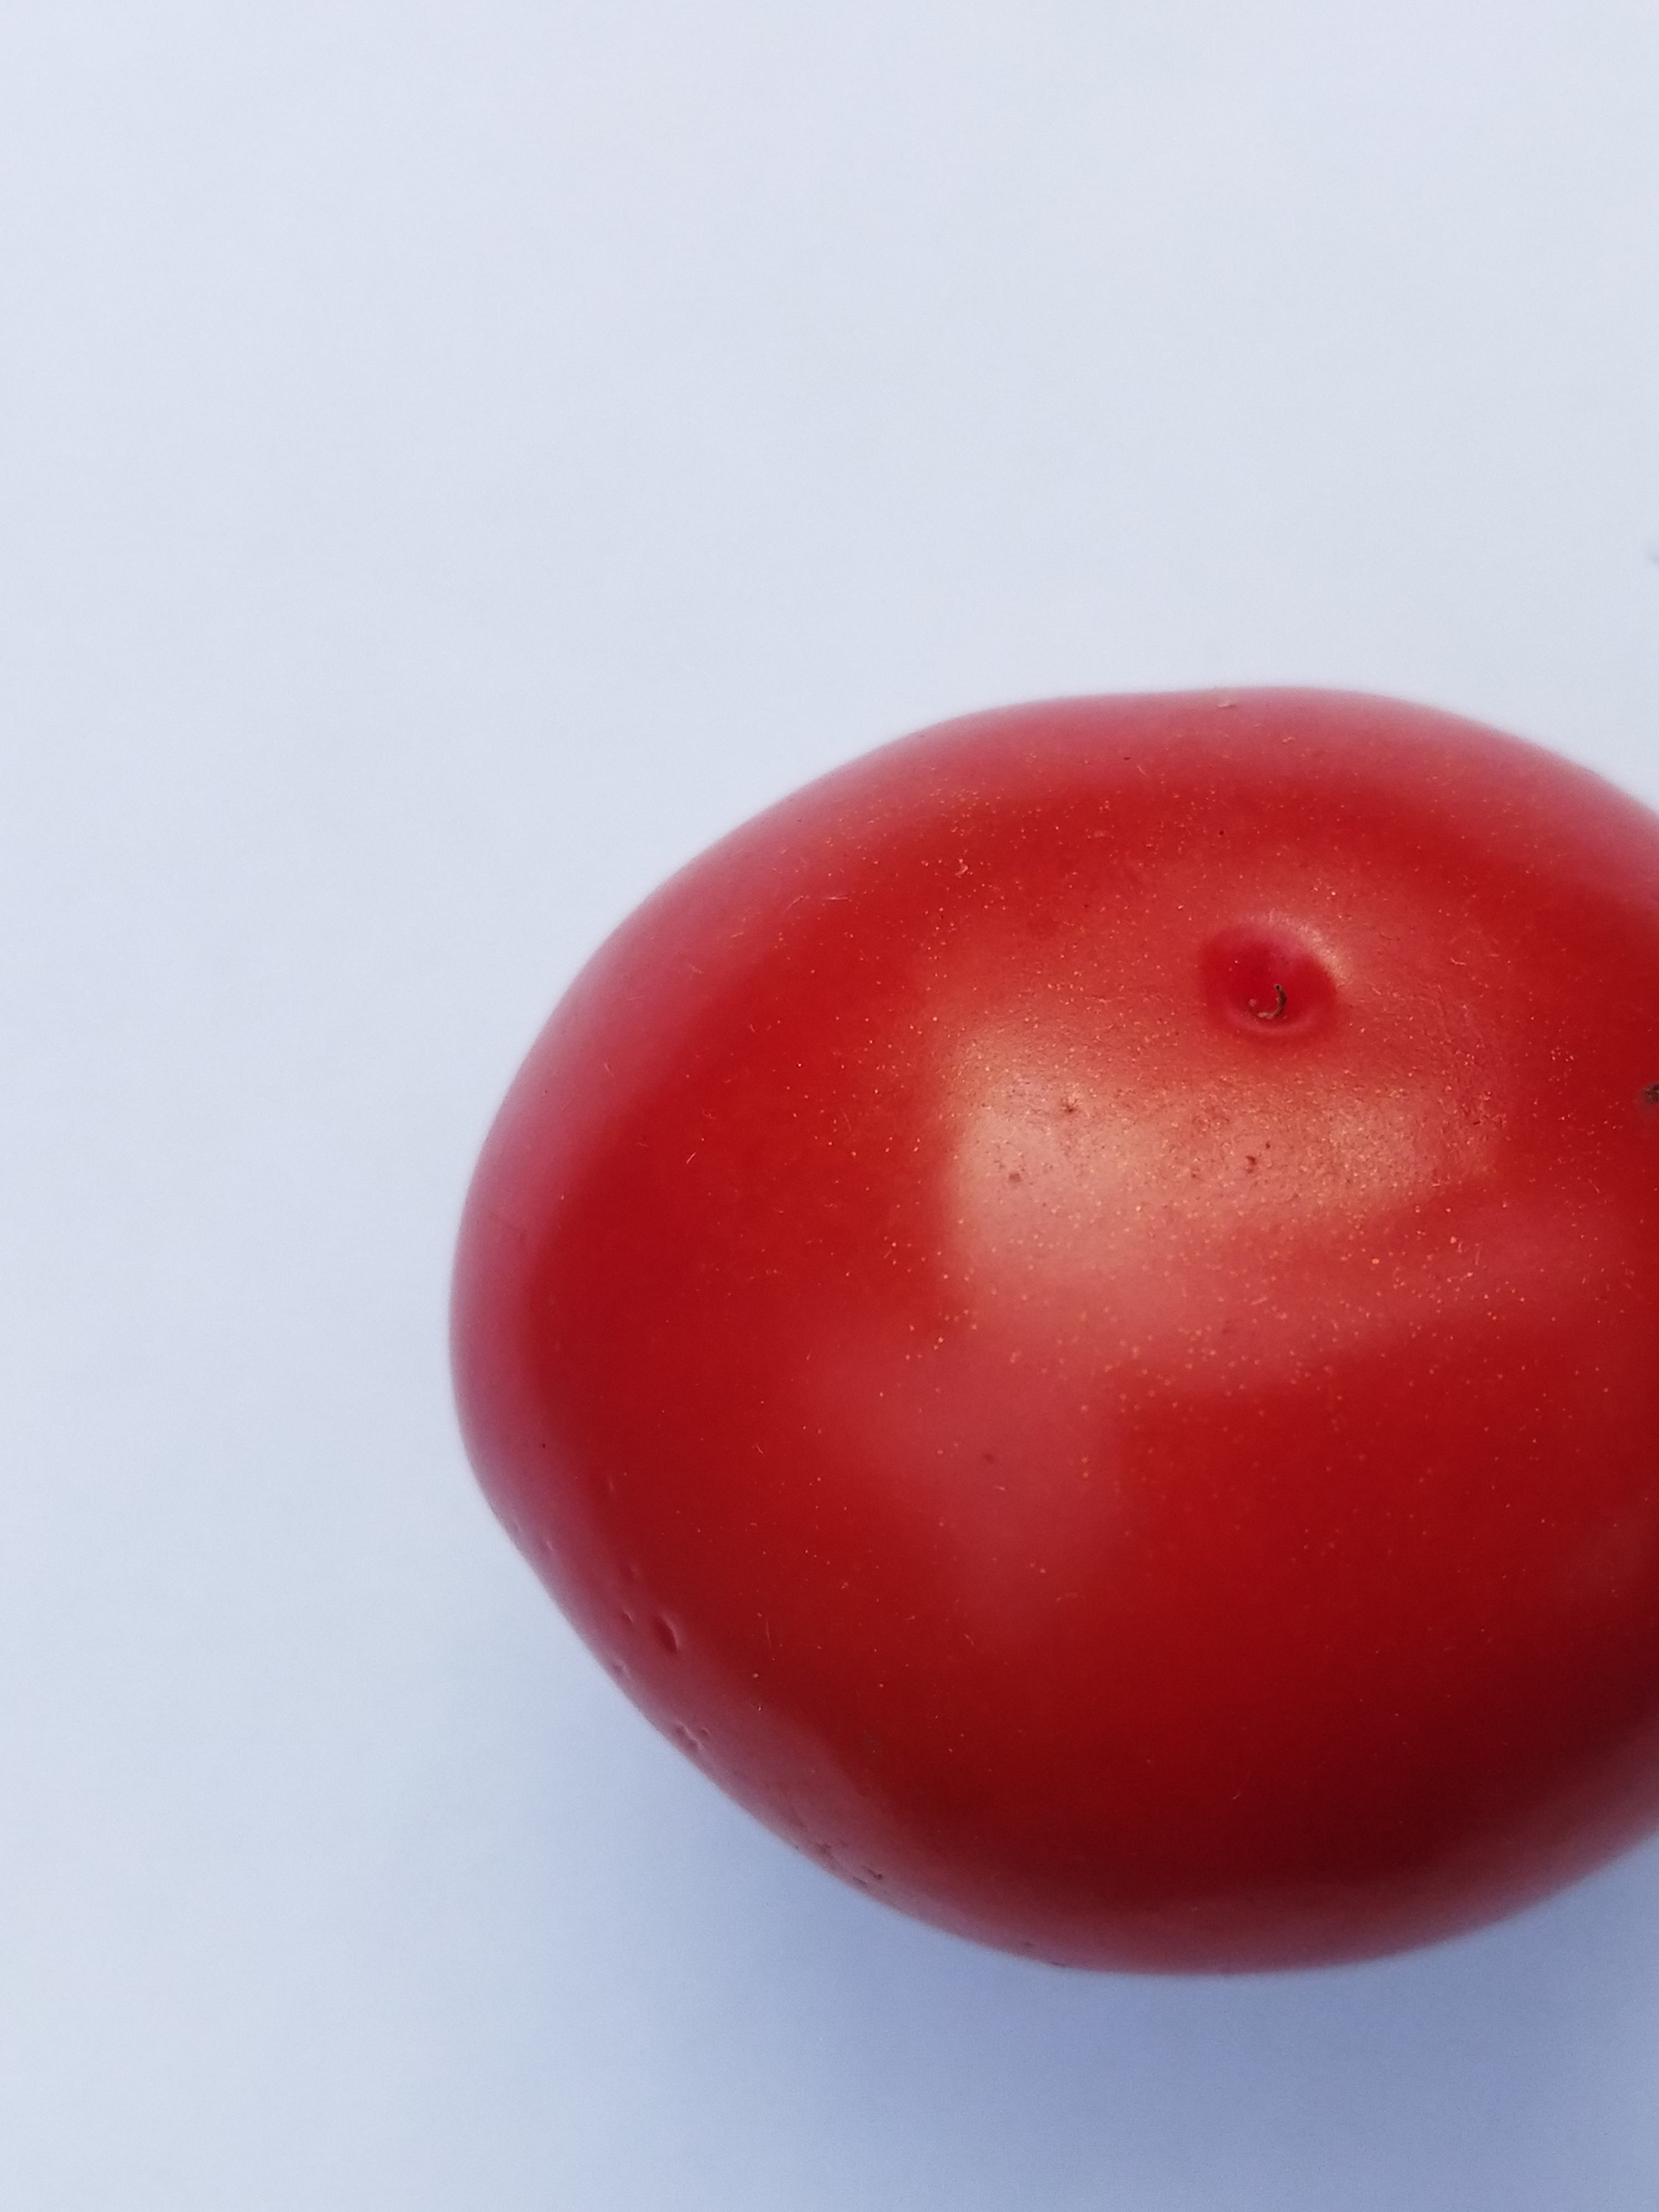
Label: Fresh